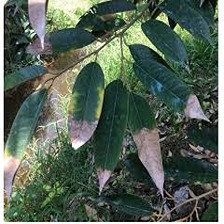
Label: anthracnose_disease